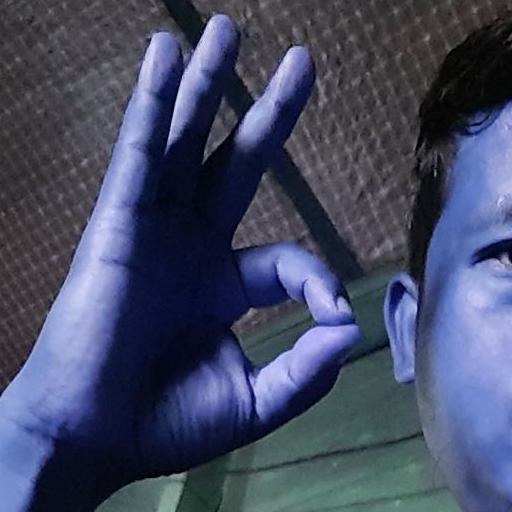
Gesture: ok